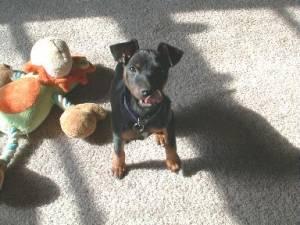
Breed: miniature pinscher